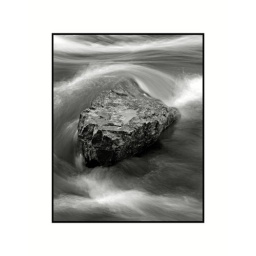
The way the water just flows around the rock was what I was trying to capture.